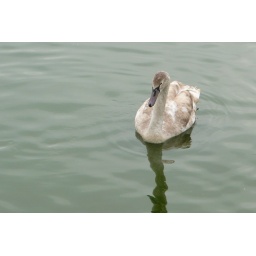
P1240211 - Down at the old canoe lake in Ryde, plenty of swans and a few ducks etc